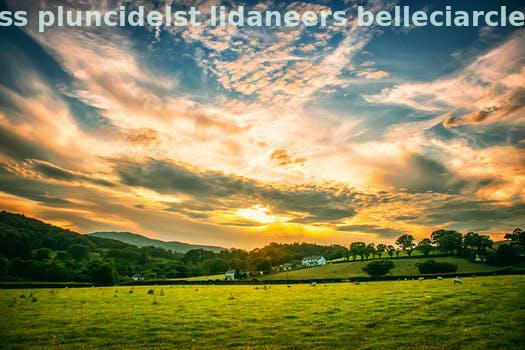
Label: Watermark